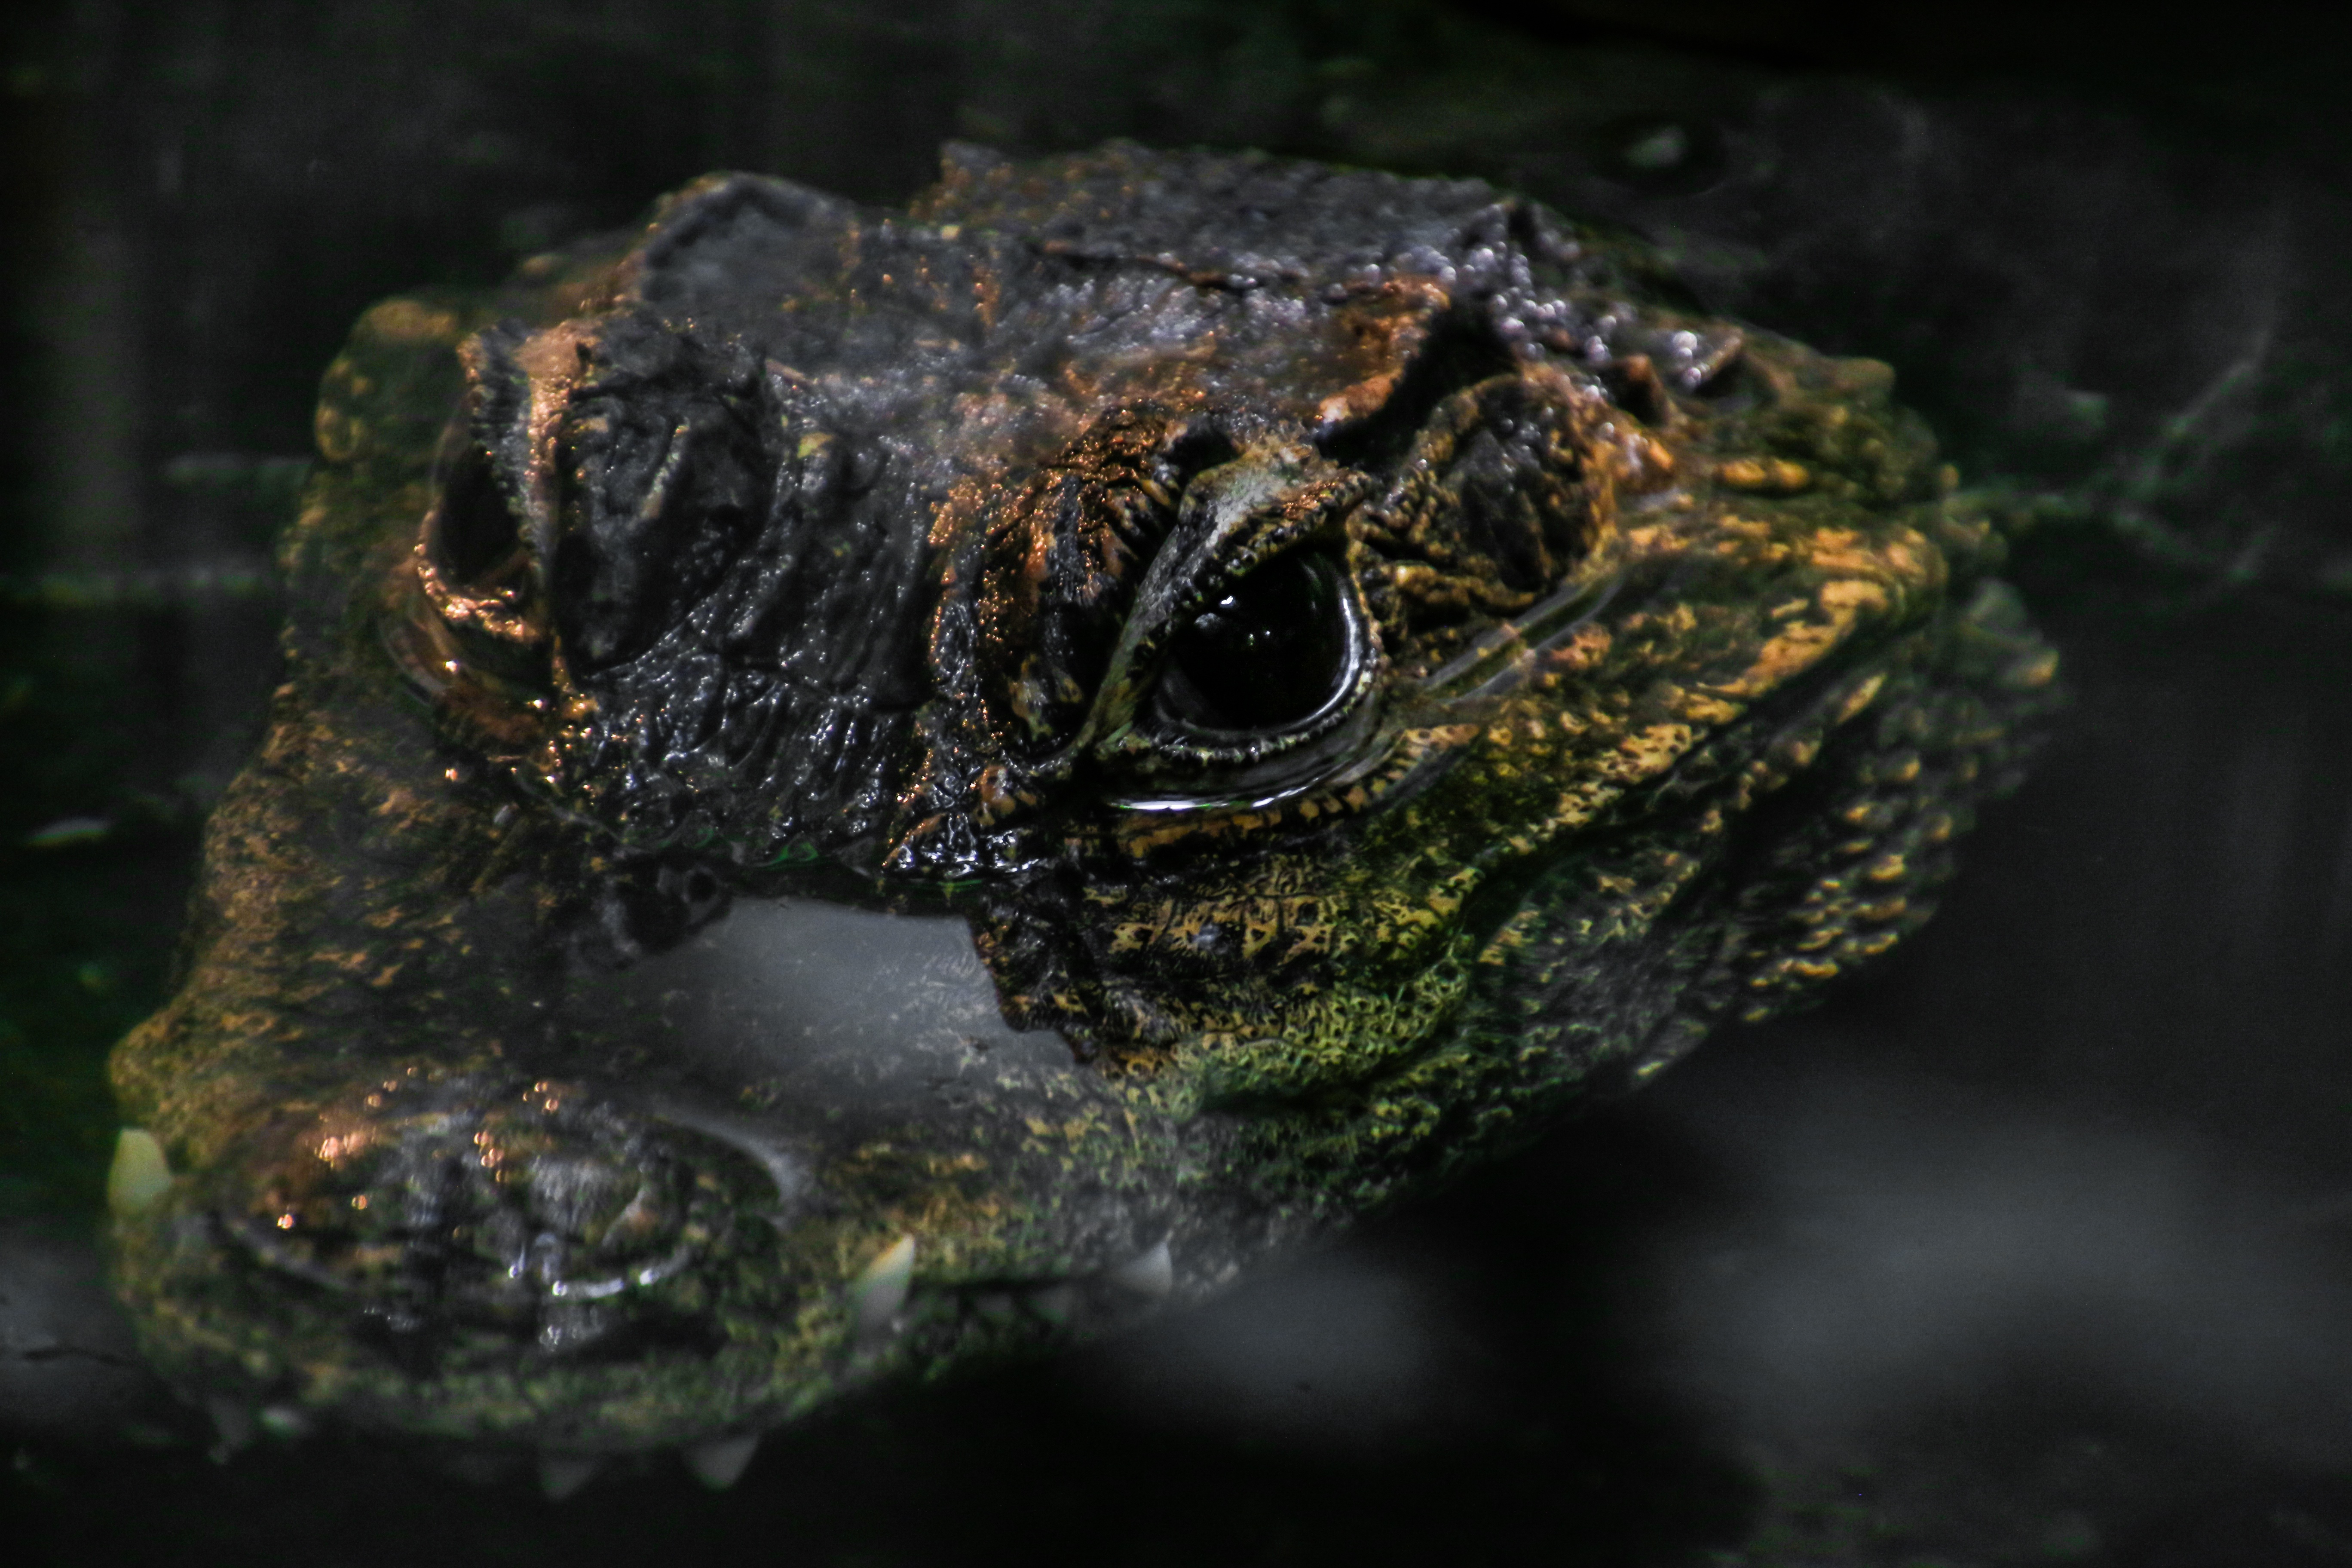
nature, animal, wildlife, zoo, biology, predator, frog, toad, reptile, amphibian, scale, fauna, crocodile, close up, alligator, eye, vertebrate, tooth, dangerous, macro photography, surfacing crocodile, common snapping turtle, ranidae, marine biology, chelydridae, d hlh lzli